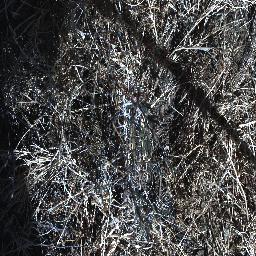
Label: prickly_acacia